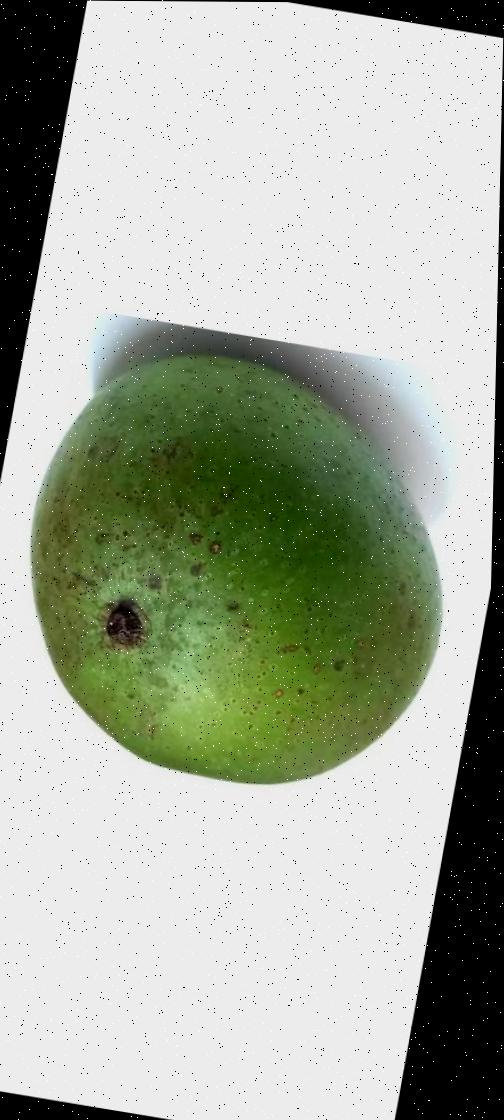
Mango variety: Ashshina Zhinuk